Jonathan Álvez

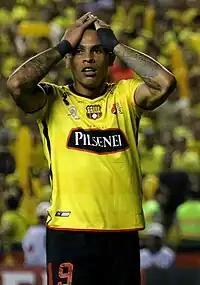
Álvez with Barcelona SC in 2017

On 10 February 2016, Álvez was presented at Barcelona SC after agreeing to a four-year deal. In his first season, he scored 19 goals as his side was crowned champions.